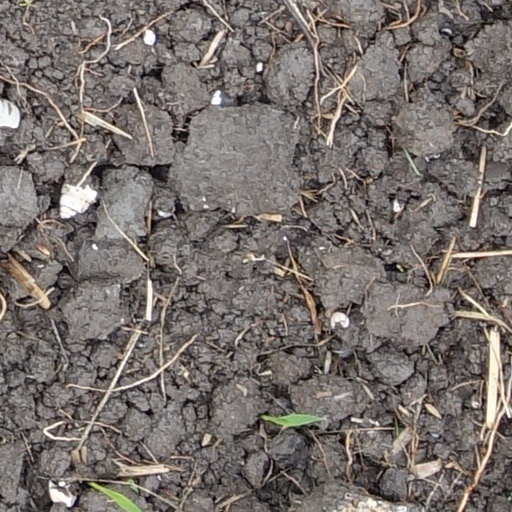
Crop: wheat